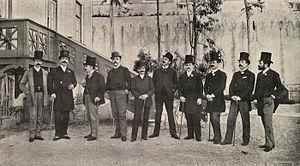
Les vaincus de la vie est le nom sous lequel est resté connu un groupe informel formé par quelques-unes des personnalités les plus importantes de la vie intellectuelle portugaise de la fin du XIXᵉ siècle. Certains d'entre eux faisaient déjà partie du groupe Génération de 70.